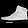
Label: Sneaker